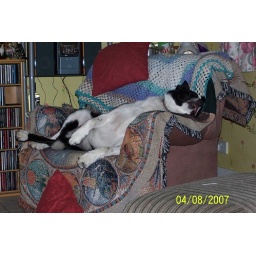
Mum in bed so I,ve got the chair ha ha